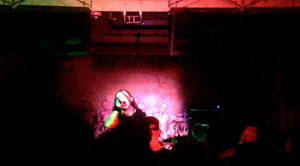
Doom est un groupe de crust punk britannique, originaire de Birmingham, en Angleterre. Doom commence sous le nom de The Subverters avec pour membres Jon Pickering, Brian Talbot et Jason Hodges. Après le remplacement de ce batteur par Mick Harris, le groupe change de nom et devient Doom. Cette première formation de Doom se sépare en aout 1990.